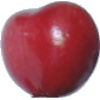
Label: Cherry 2